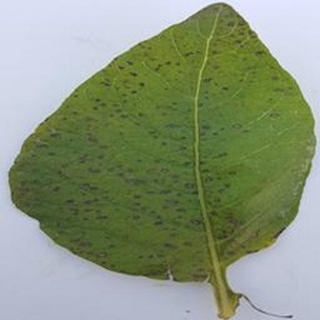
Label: potato_early_blight